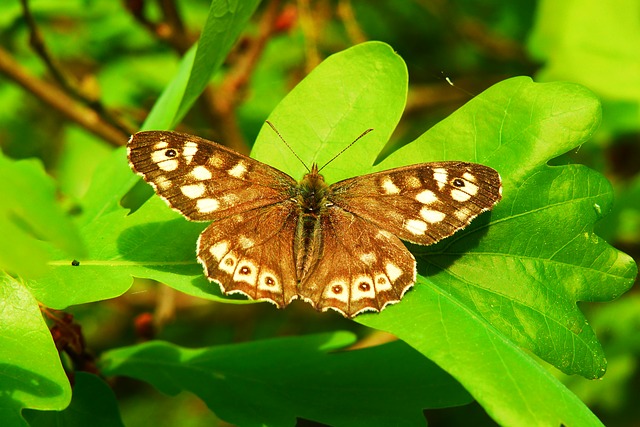
Label: butterfly